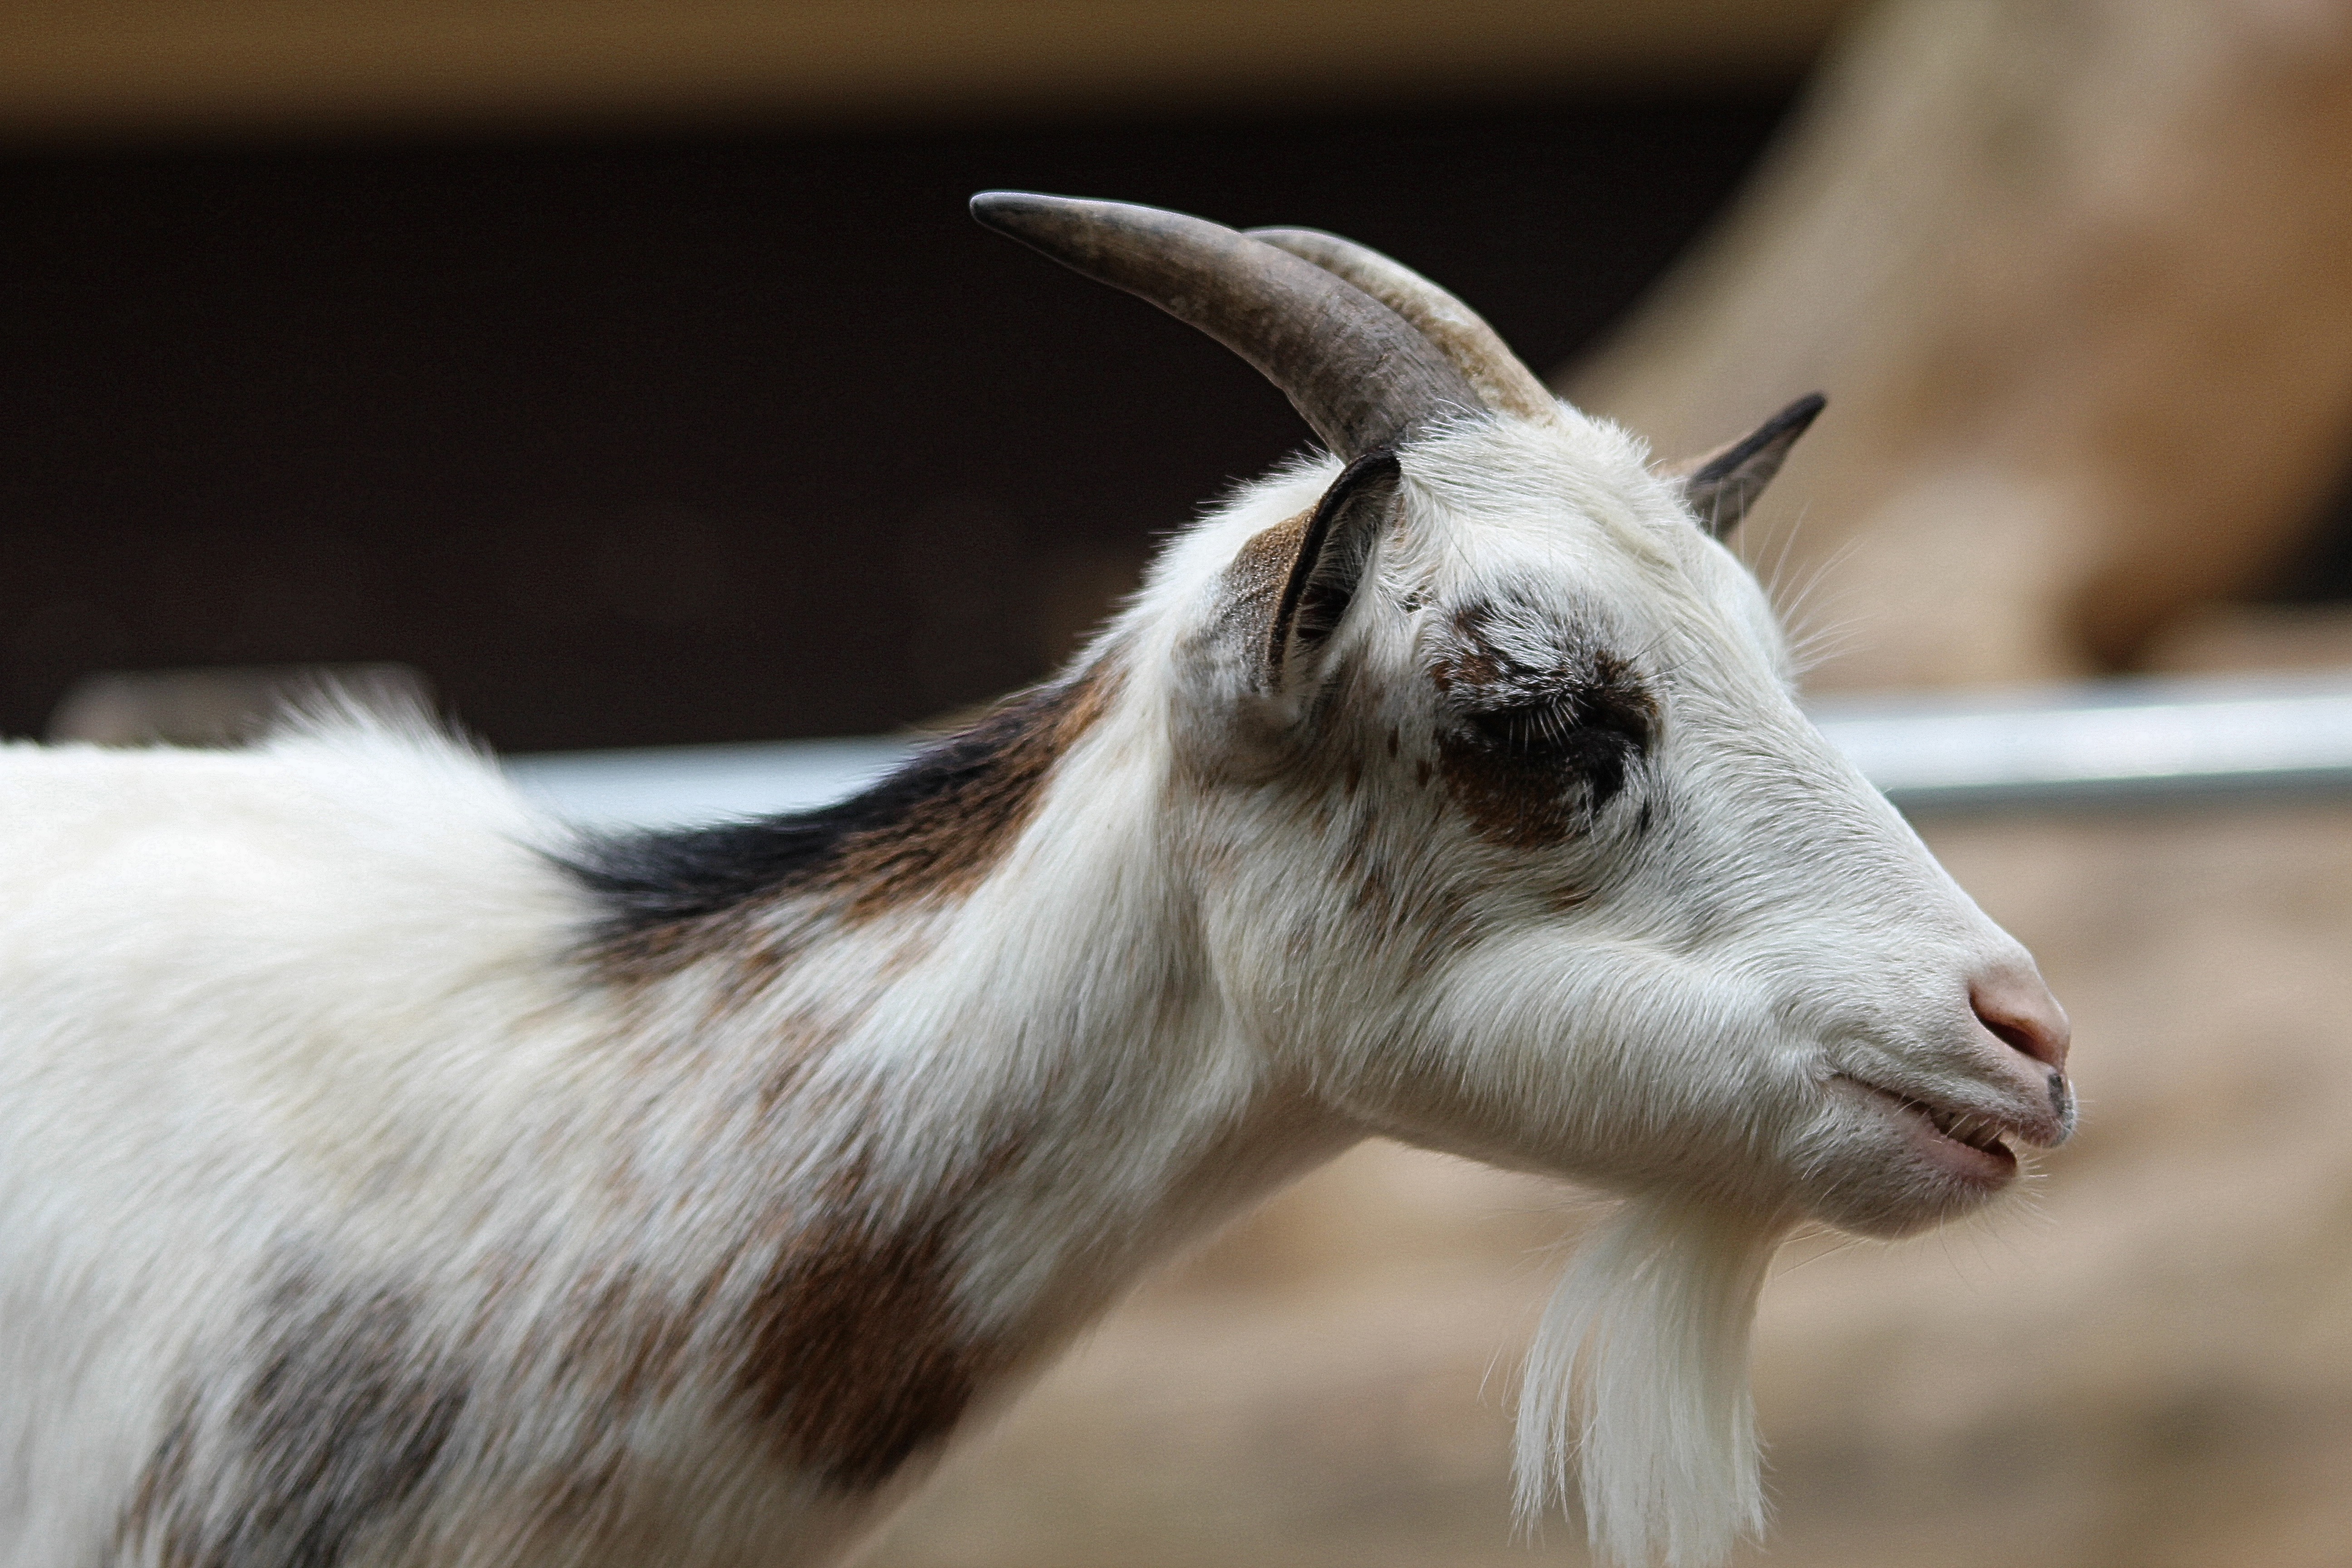
animal, goat, horn, mammal, mane, fauna, mountain goat, close up, goats, mammals, vertebrate, creature, horns, domestic goat, billy goat, mustang horse, cow goat family